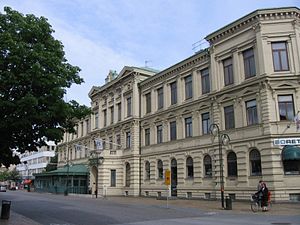
Kristianstad / Galleri
Kristianstad er en by i Skåne Län, Sverige. Byen har 40.145 indbyggere og er kommunesæde i Kristianstads kommun med 83.191 indbyggere. Byen var indtil 1997 residensby i Kristianstads Län. Den er nu sæde for Region Skånes administration. Byens navn udtales på svensk [kri'ɧansta].